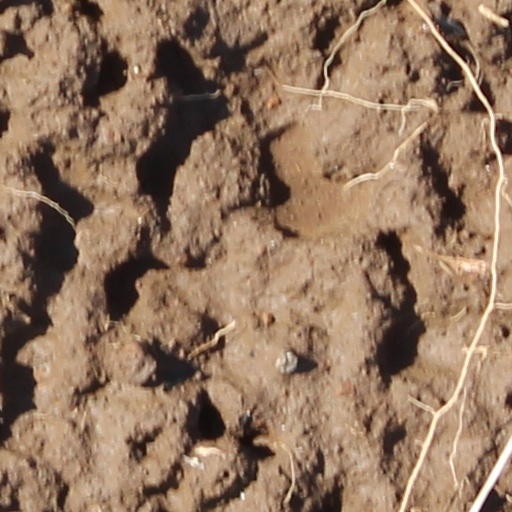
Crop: wheat